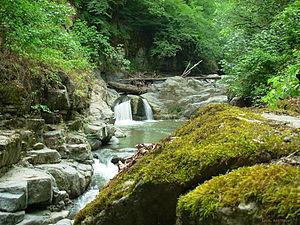
Lerik est l'une des 78 subdivisions de l'Azerbaïdjan. Sa capitale se nomme Lerik.